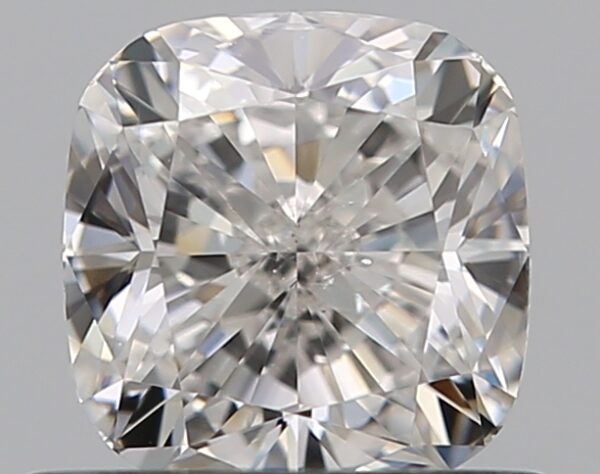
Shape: cushion
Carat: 0.7
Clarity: SI1
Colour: G
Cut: EX
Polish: EX
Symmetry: EX
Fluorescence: N
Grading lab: GIA
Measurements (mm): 5 x 4.87 x 3.37